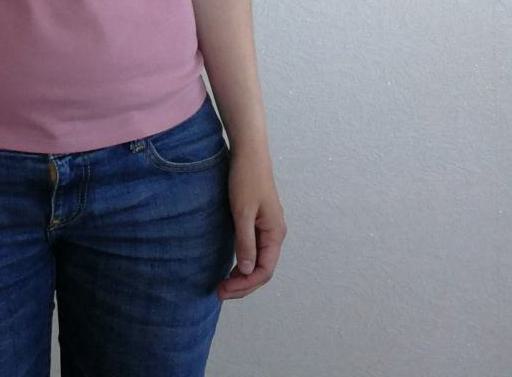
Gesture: no_gesture